Nyanyi Sunyi

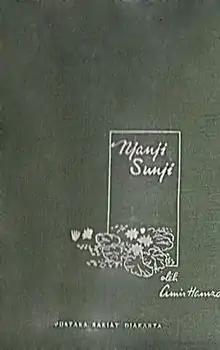
Cover, third printing

Njanji Soenji (Republican Spelling: Njanji Sunji; Perfected Spelling: Nyanyi Sunyi; Indonesian for "Songs of Solitude" or "Songs of Silence") is a 1937 poetry collection by Amir Hamzah. Written some time after the poet was forced to marry the daughter of the Sultan of Langkat instead of his chosen love in Java, this collection consists of 24 titled poems and pieces of lyrical prose, none of which are dated. First published in the magazine "Poedjangga Baroe", the collection has been republished as a stand-alone book several times.